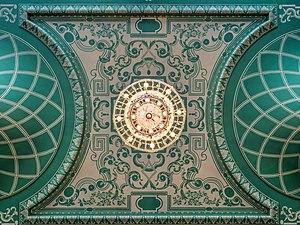
Le Regentenbau est une salle de concert dans la ville de Bad Kissingen en Bavière, Allemagne.